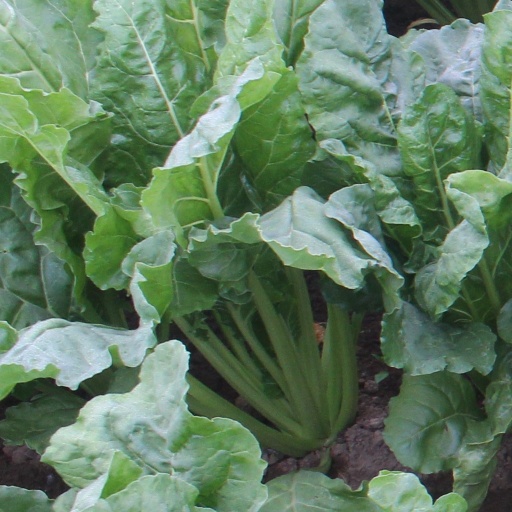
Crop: sugar beet